The Church of Jesus Christ of Latter-day Saints

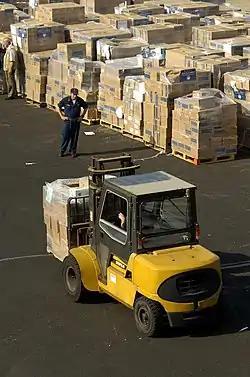
U.S. Navy sailors moving LDS Church-donated humanitarian supplies to Beirut, Lebanon, in 2006

The church receives significant funds from tithes and fast offerings. It has been estimated that during the 2010s its net worth increased by about $15 billion per year ($ billion in ), and by $22 billion during the COVID-19 pandemic. According to a 2020 estimate by "The Wall Street Journal", the LDS Church's investment fund had a net worth of around $100 billion.